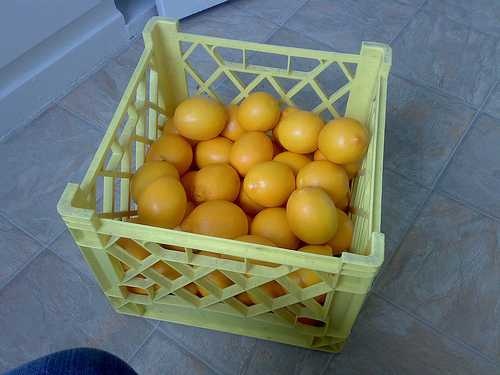
Label: Lemon